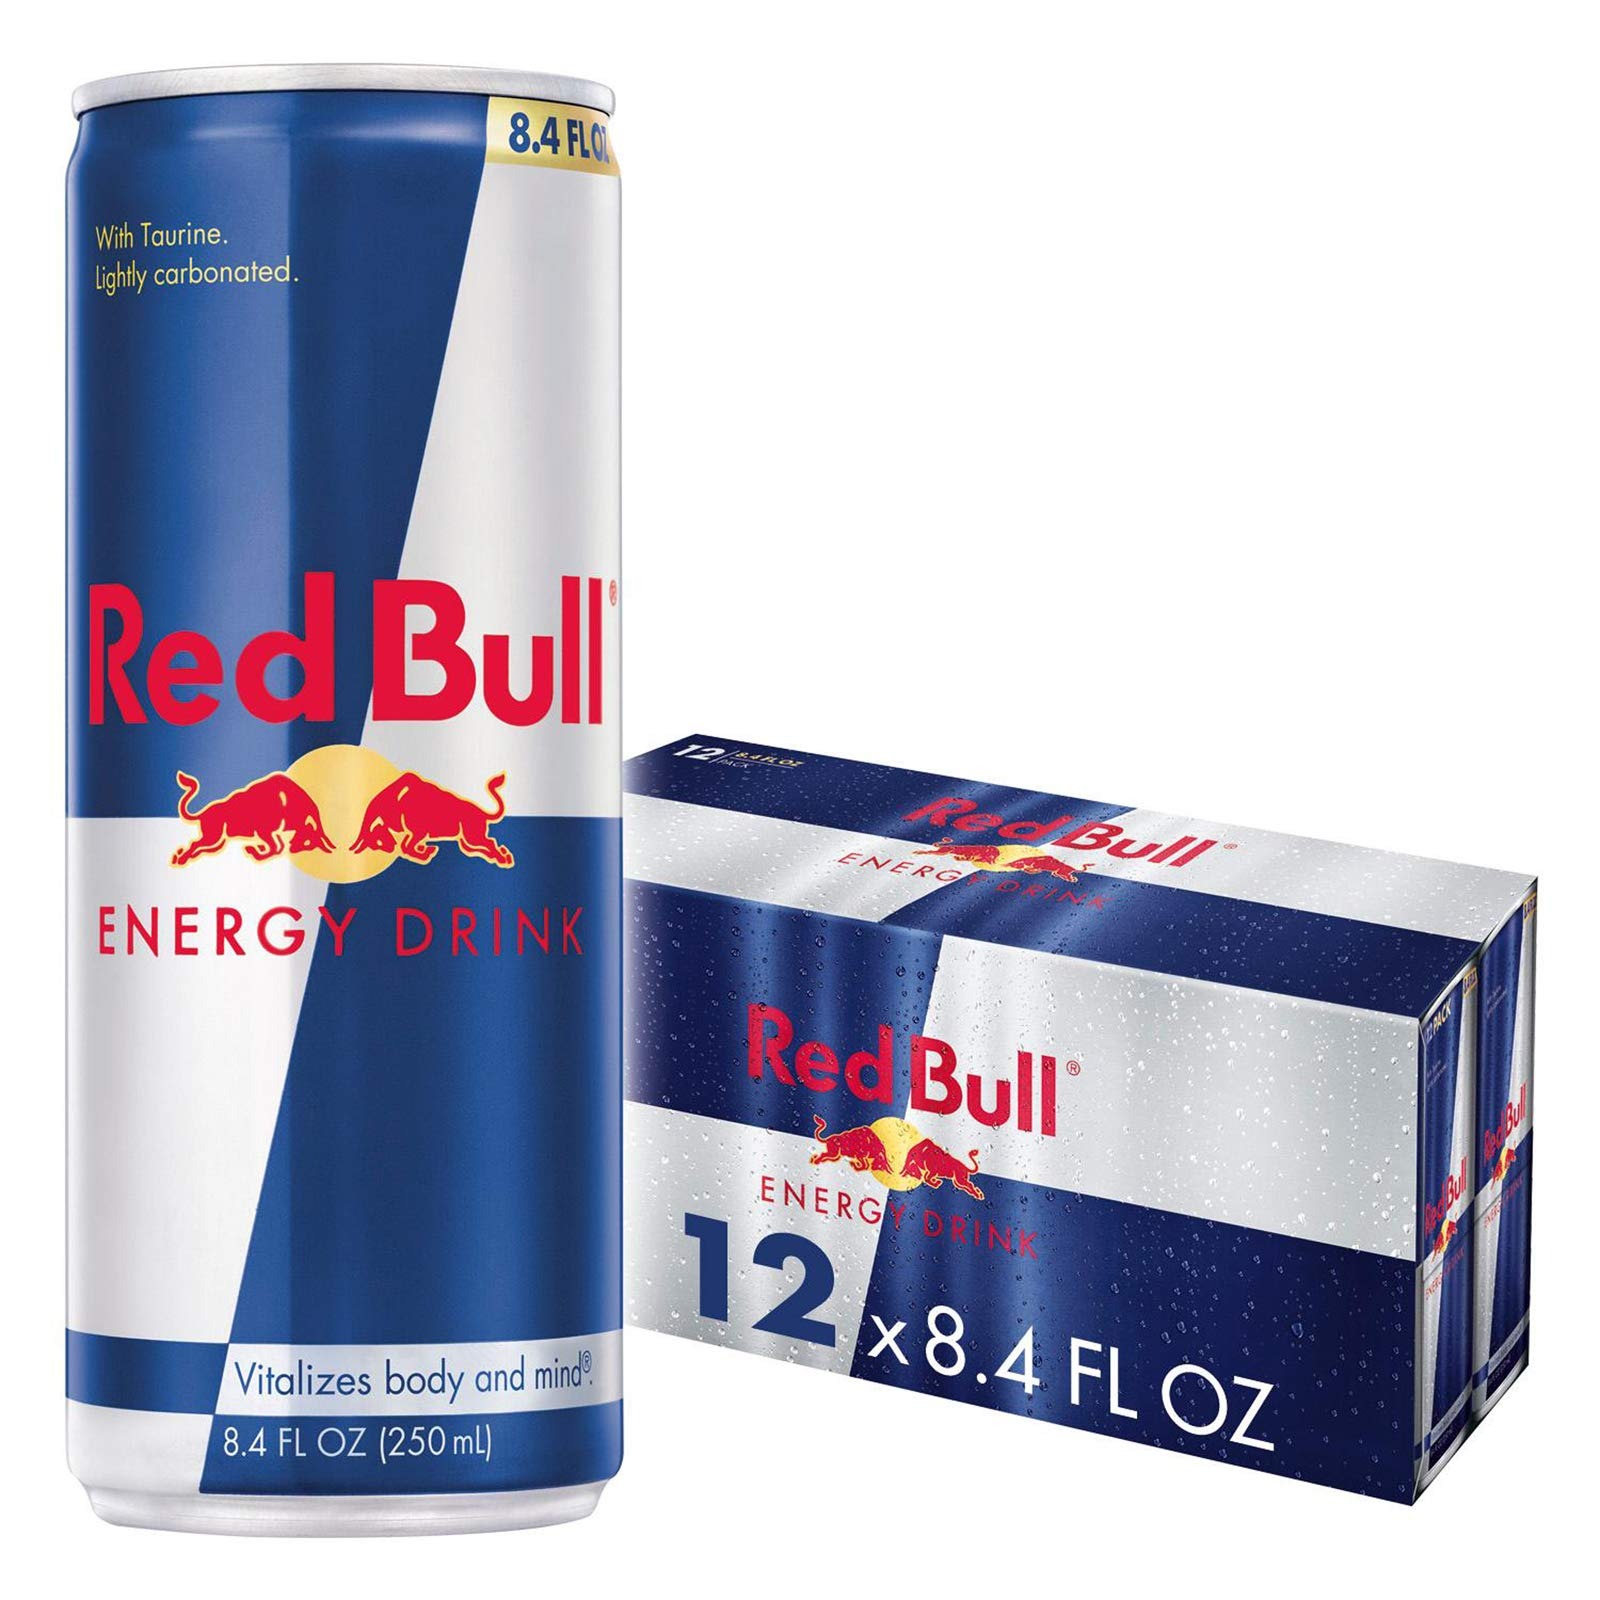
Item Name: Red Bull Energy Drink with 80mg Caffeine plus Taurine & B Vitamins, 8.4 Fl Oz, Pack of 12 Cans
Bullet Point 1: The original energy drink that gives you wiiings, Red Bull features taurine, an amino acid, plus four essential B-group vitamins B3, B6, B12 and B5, which contribute to normal energy-yielding metabolism
Bullet Point 2: Each 8.4 fl oz can contains 110 calories, 80mg of caffeine which helps to increase alertness, plus 27g of real sugar similar to a glass of apple juice of the same size
Bullet Point 3: This lightly sparkling energy drink gives you wiiings for gaming, work, school, sports, pre-workout, music festivals, and on-the-go; Made to be vegetarian and free from wheat, dairy, gluten, and lactose
Bullet Point 4: Try our unique Red Bull Editions featuring the flavors of Strawberry Apricot, Peach-Nectarine, Juneberry, Watermelon, Blueberry and more; Sugar free options include Red Bull Sugar Free and Red Bull Zero
Bullet Point 5: Best enjoyed ice cold, Red Bull makes an excellent base for non-alcoholic mocktails; Add in your favorite fruit juice or fruit garnishes for endless combinations
Value: 100.8
Unit: Fl Oz

Price: 21.99